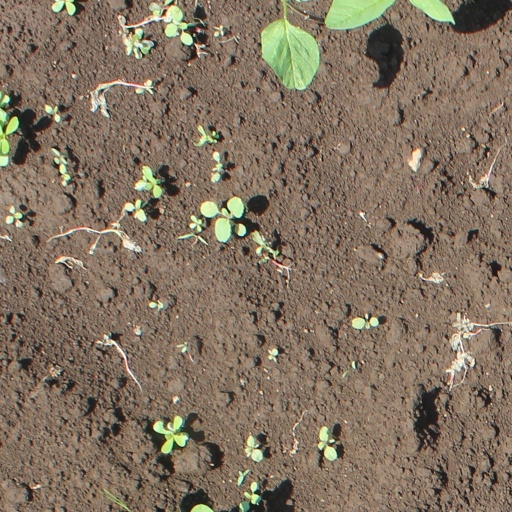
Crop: soybean